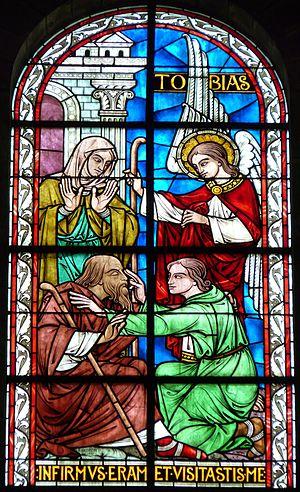
Vitrail représentant les Œuvres de miséricorde (Tobie rend la vue à son père, Tobit), mur nord de la cathédrale Saint-Front, Périgueux, Dordogne, France. Le vitrail, daté de 1881 est l'œuvre d'Édouard Didron.
La cathédrale Saint-Front est une cathédrale catholique romaine, siège du diocèse de Périgueux et Sarlat. Située dans le centre-ville de Périgueux, elle est classée monument historique depuis 1840 et au Patrimoine mondial en 1998, au titre des chemins de Saint-Jacques-de-Compostelle en France.